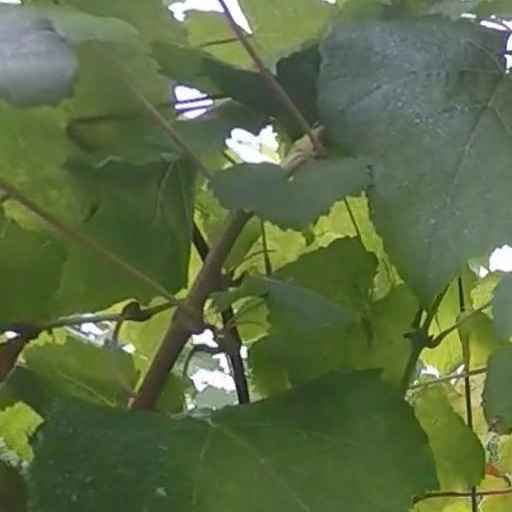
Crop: grape